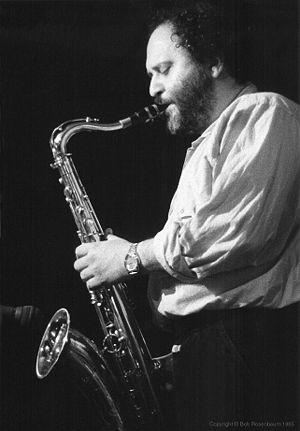
Joe Farrell, de son vrai nom Joseph Carl Firrantello était un saxophoniste et flûtiste de jazz.